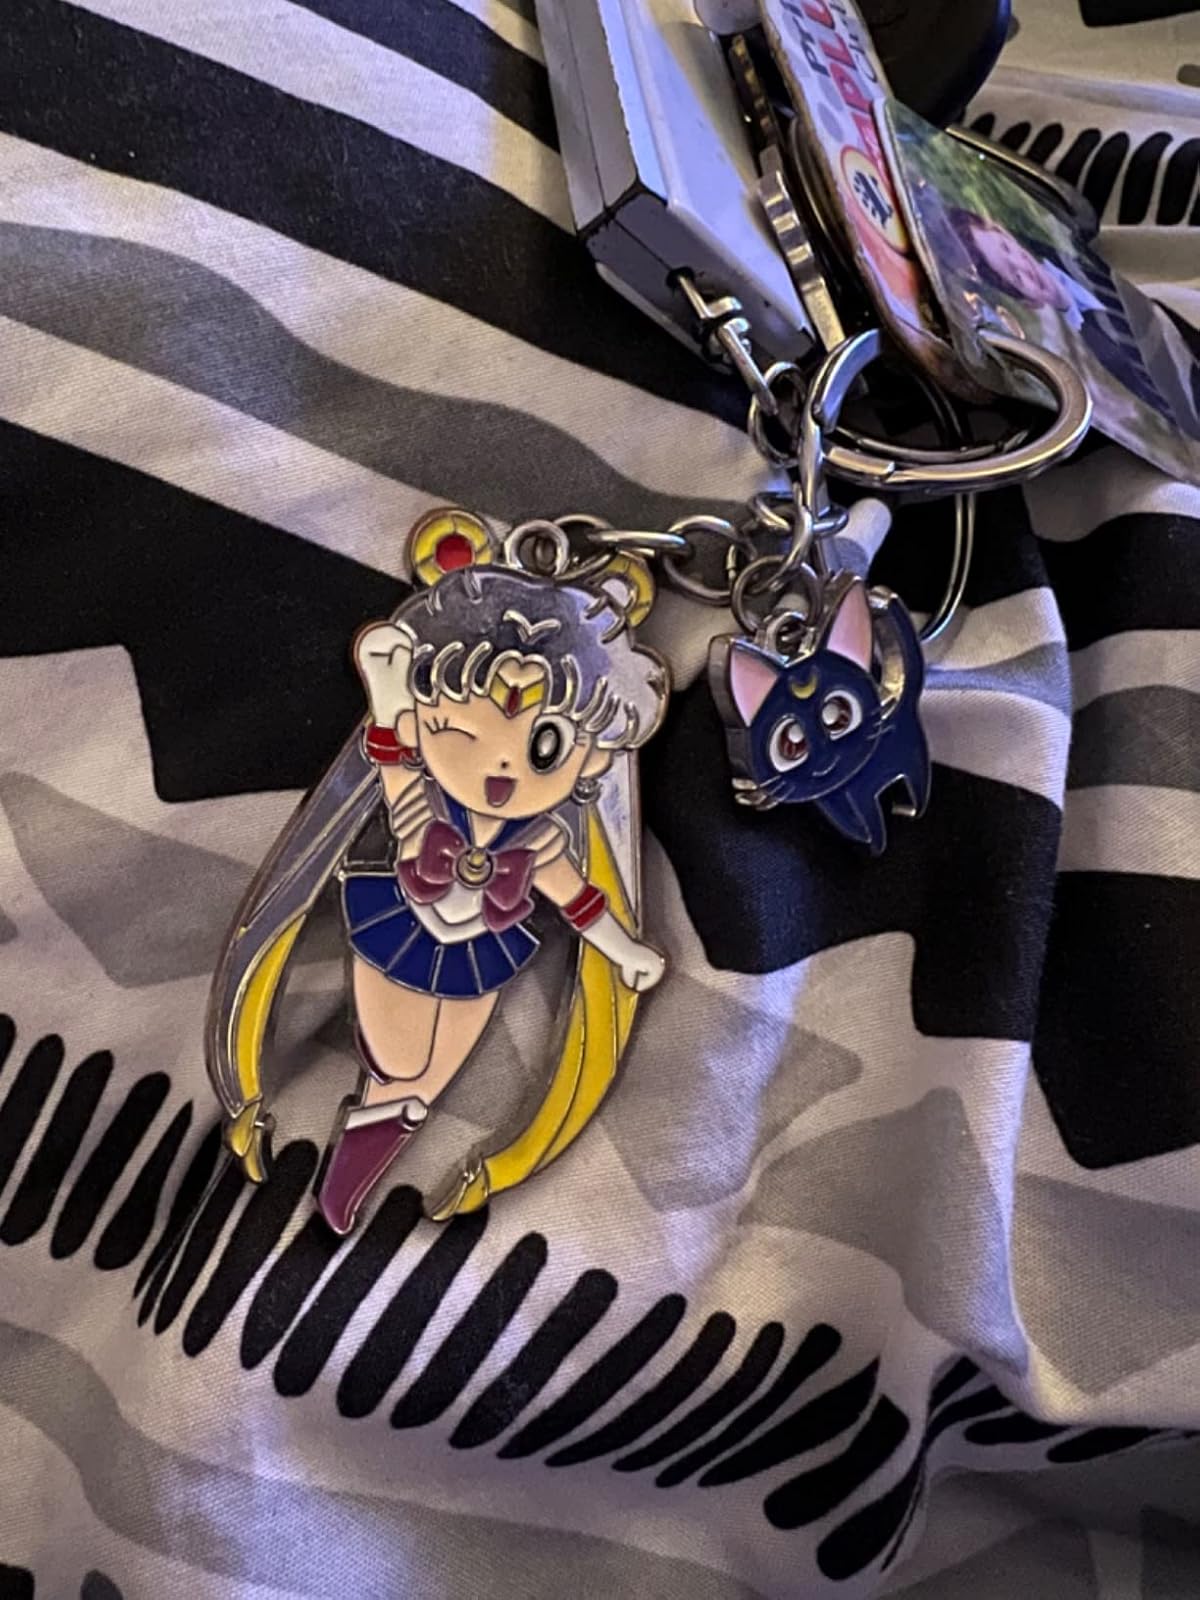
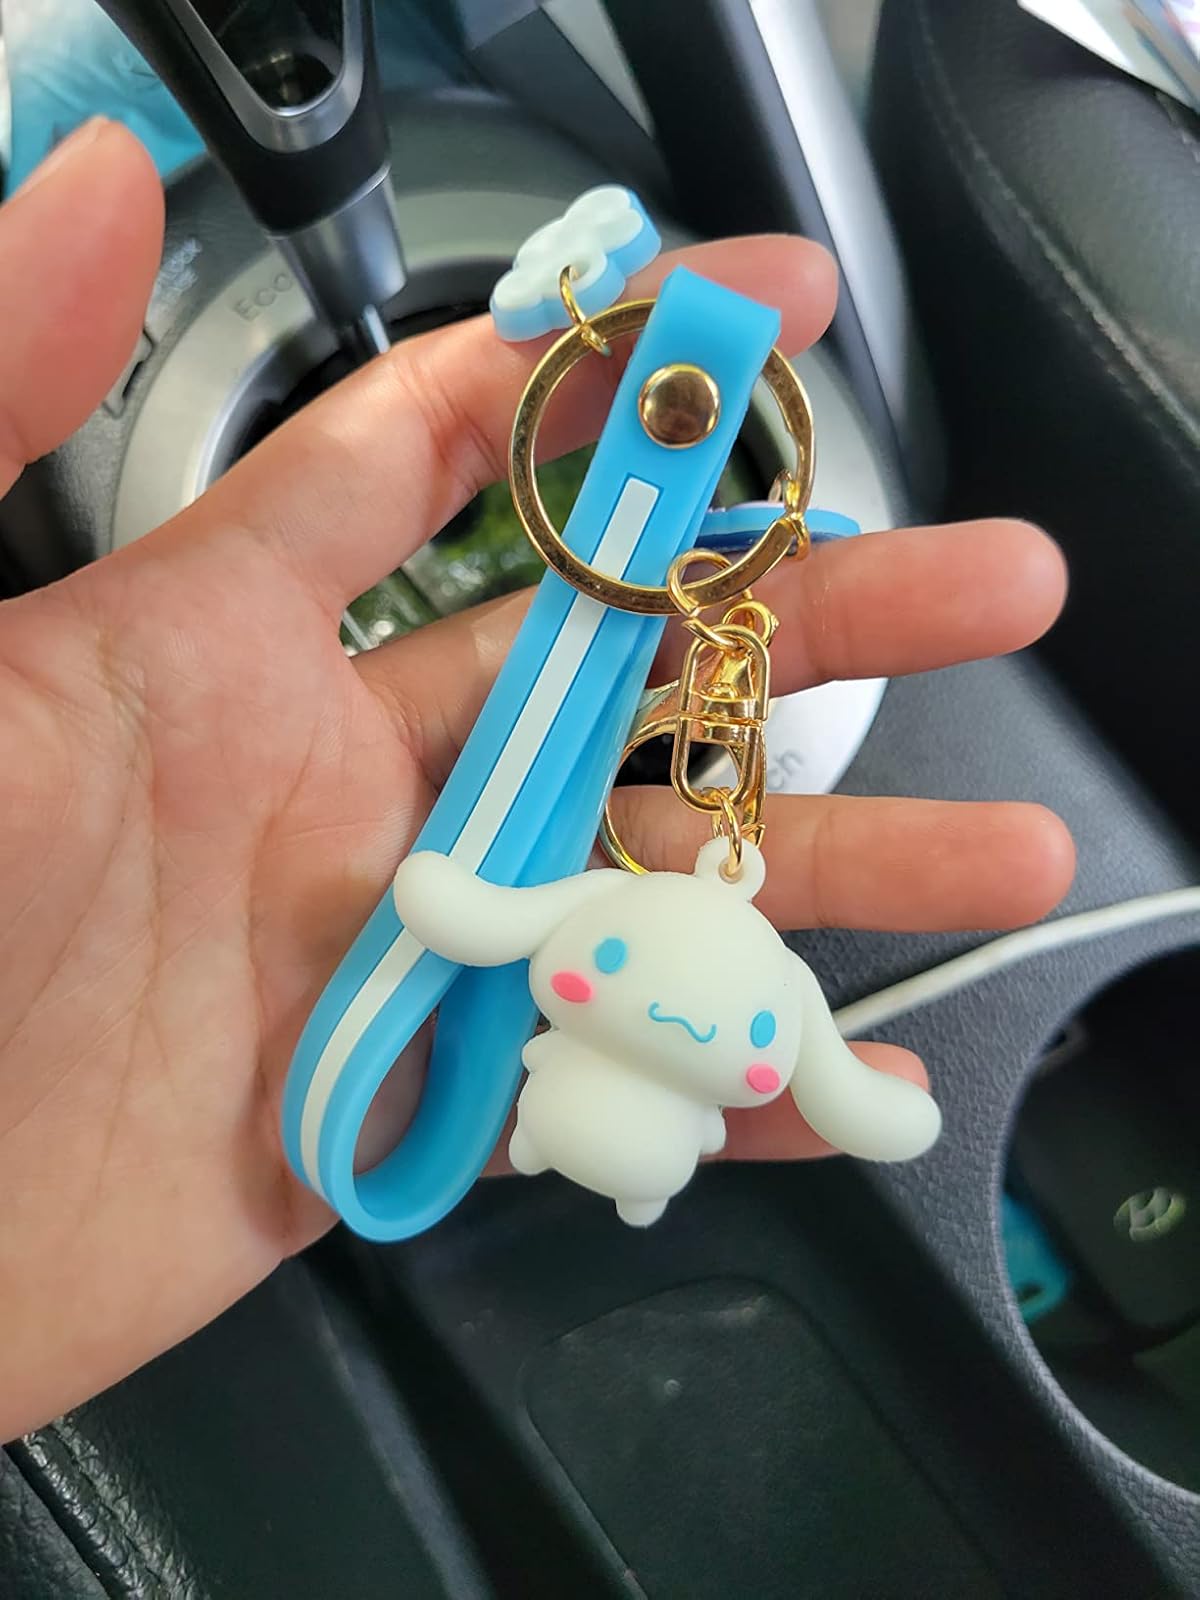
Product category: accessories_keychain
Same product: no